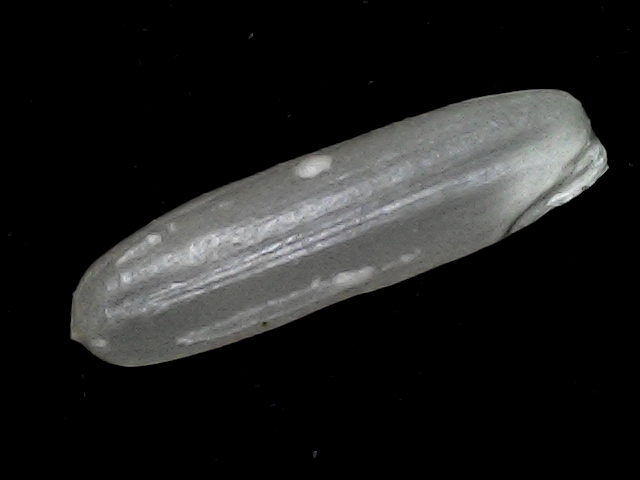
Rice variety: BD57